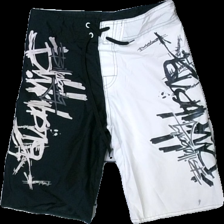
View: front
Type: Shorts
Category: Children
Brand: Billabong
Colors: Black, White
Material: 100% polyester
Pattern: Other
Cut: Regular
Size: XL
Season: All
Stains: Major
Damage: Stain
Damage location: bottom left
Price range: <50
Recommended usage: Export